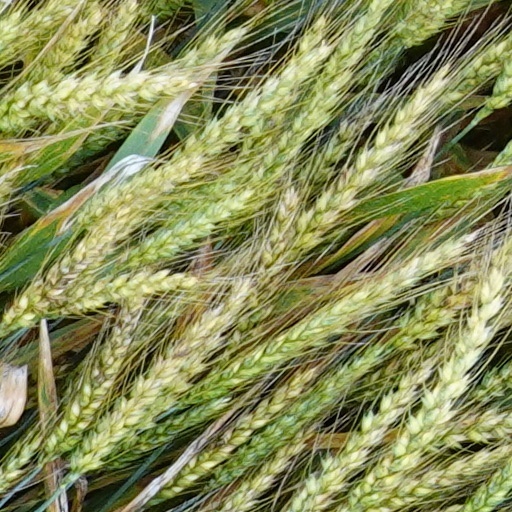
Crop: wheat